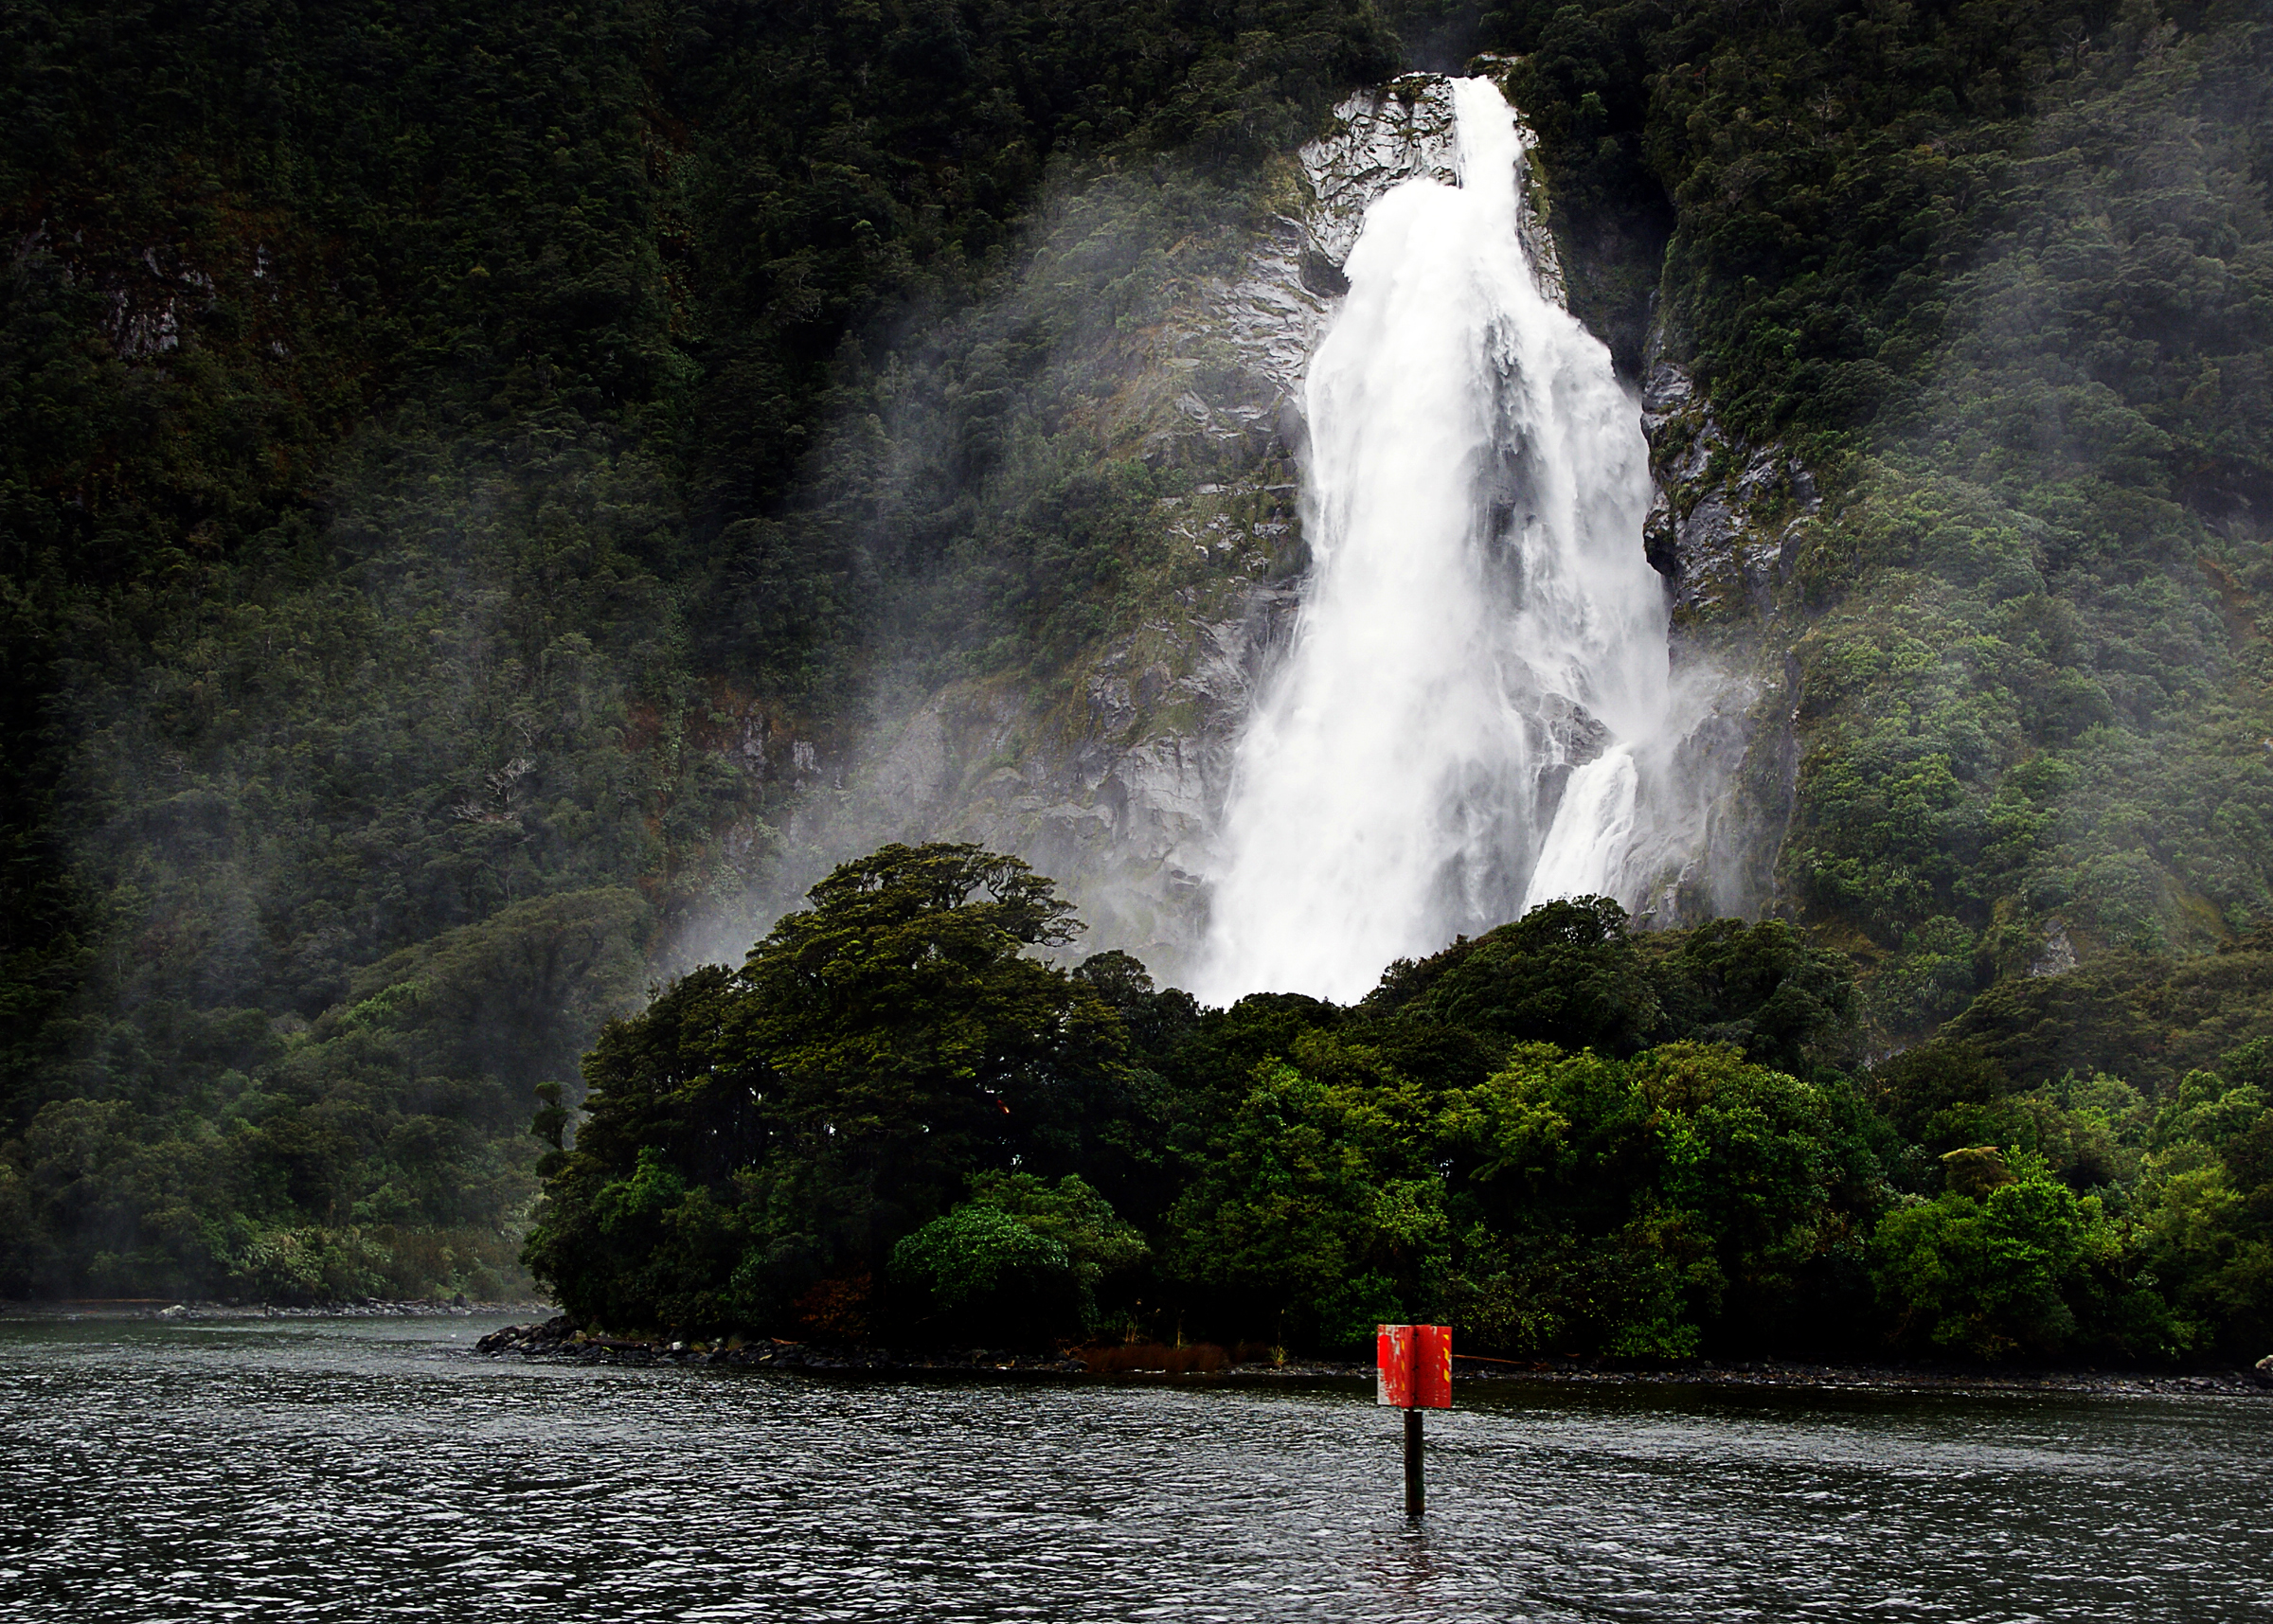
water, nature, waterfall, river, body of water, waterfalls, wasserfall, milfordsound, sonydslra300, fiordlandnationialpark, water feature, atmospheric phenomenon